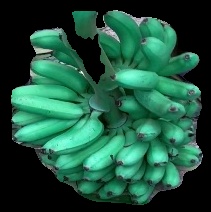
Variety: rasbale
Grade: grade1